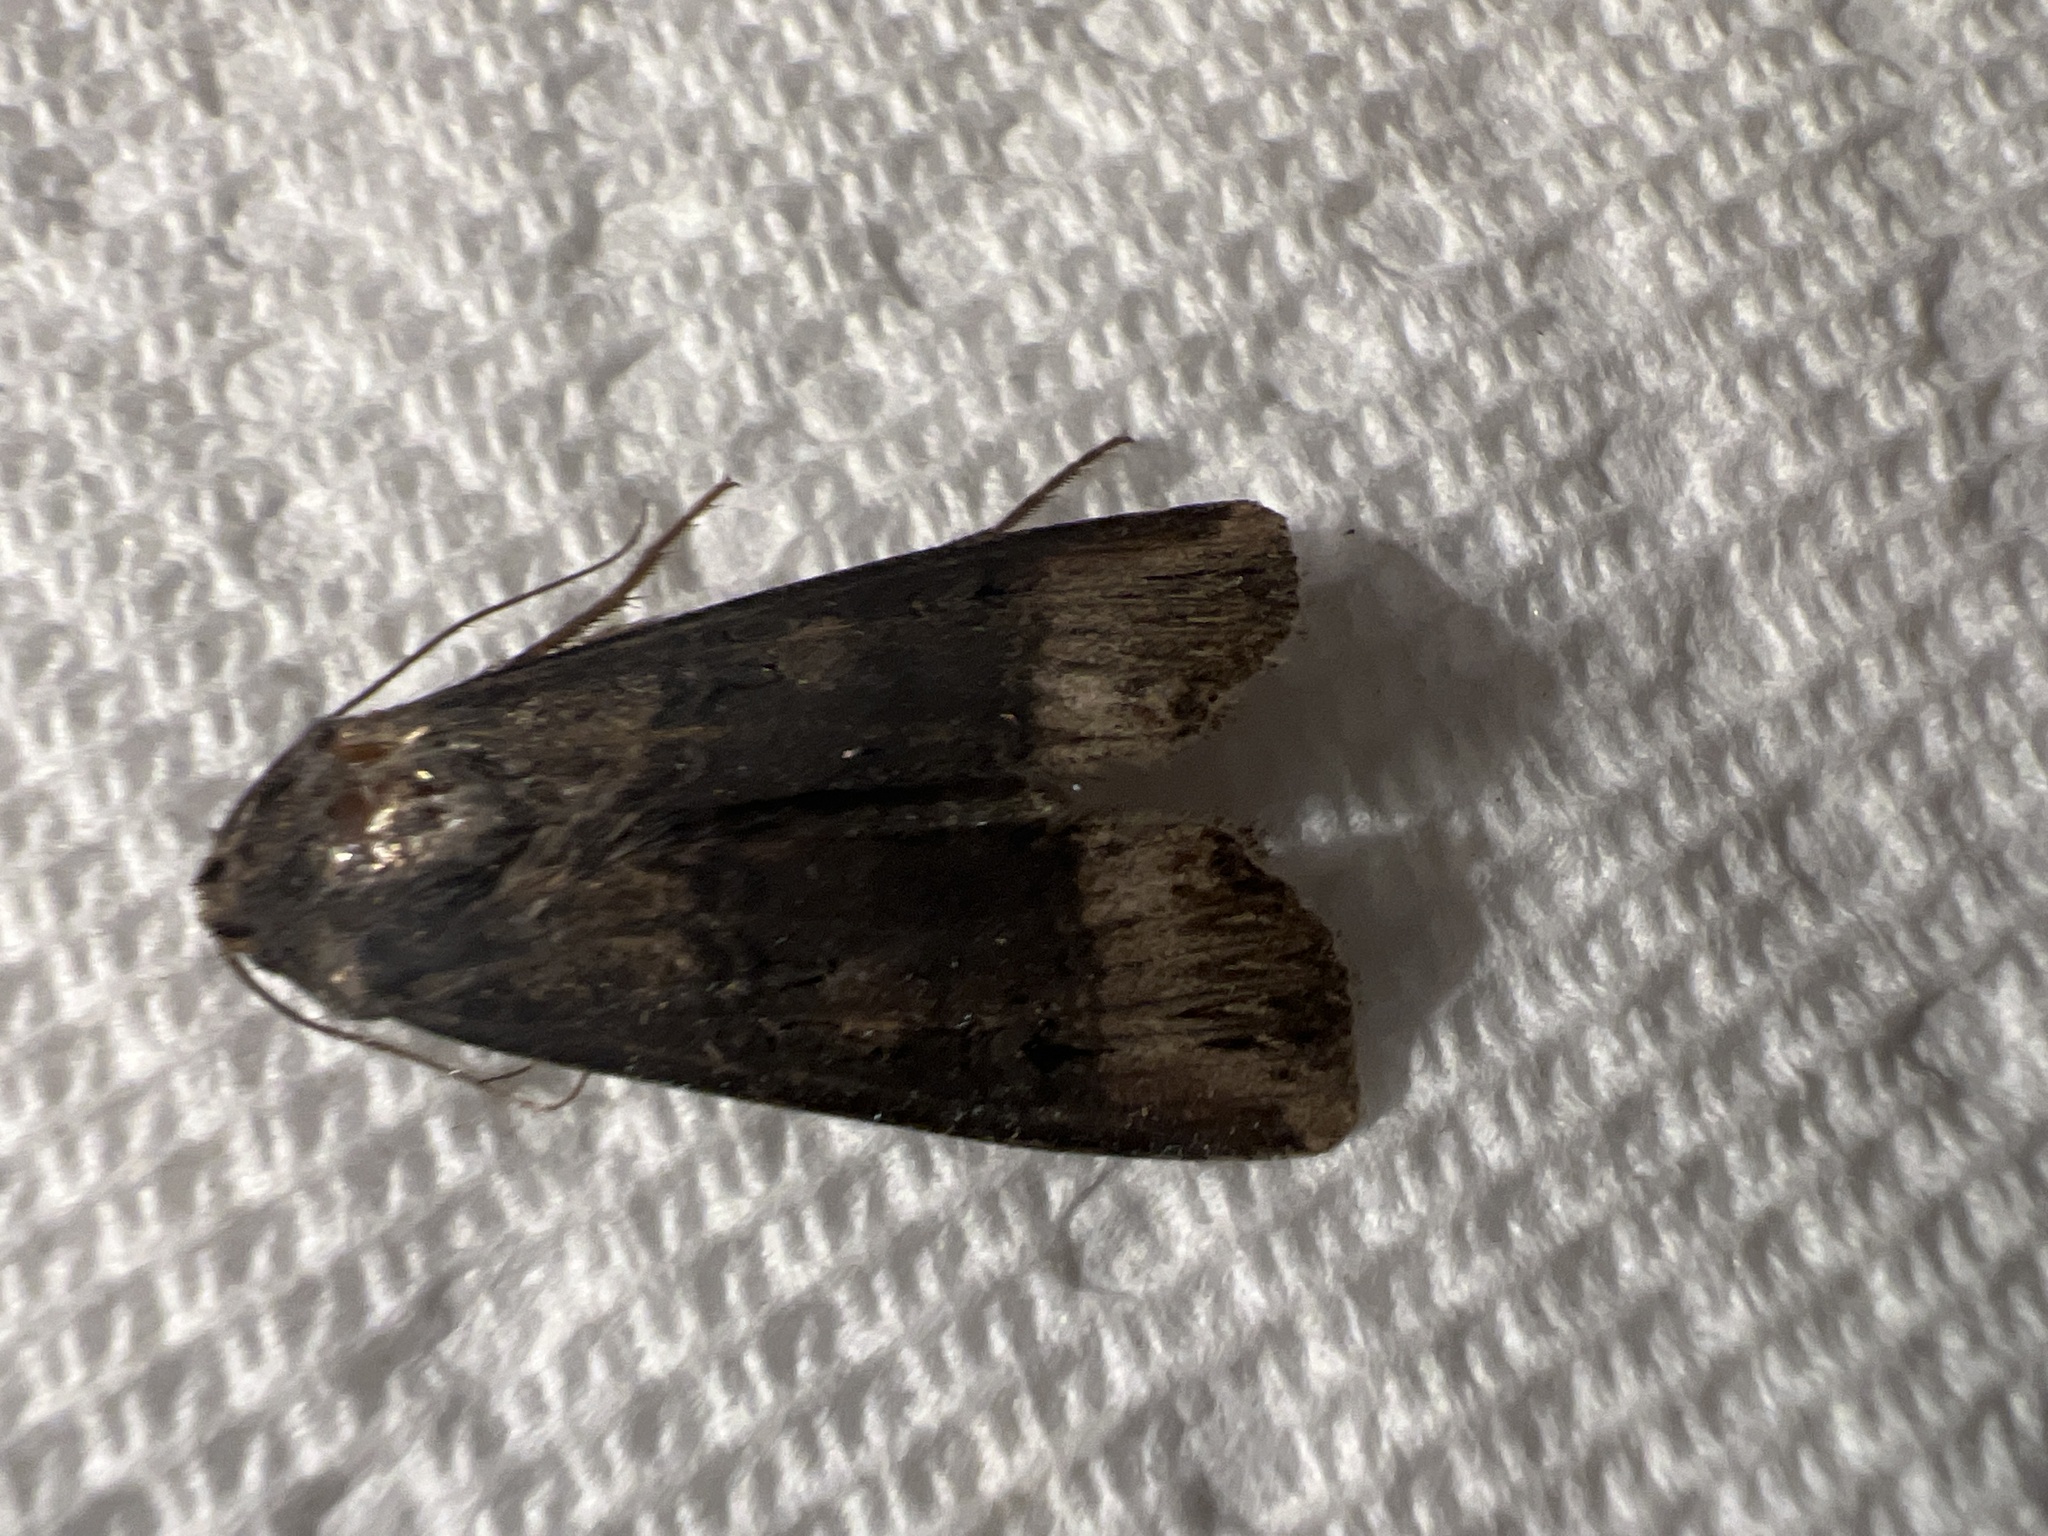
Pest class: cutworms